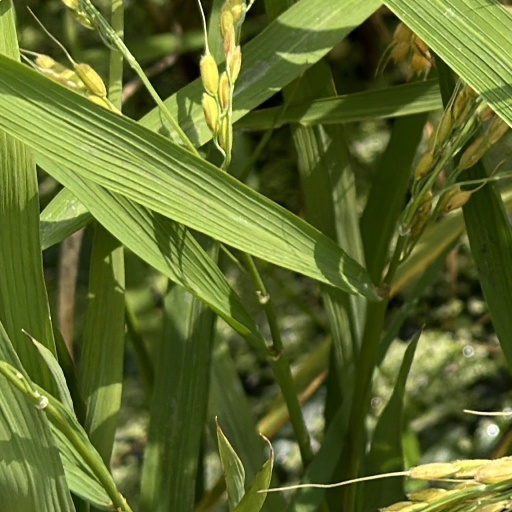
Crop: rice